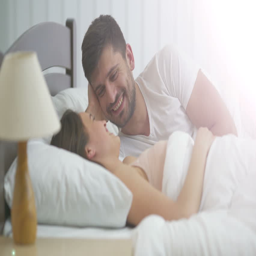
the romantic couple kissing on the bed